1978 World Amateur Boxing Championships

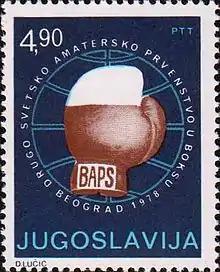
A stamp of Yugoslavia dedicated to the 1978 World Amateur Boxing Championships

The Men's 1978 World Amateur Boxing Championships were held in Belgrade, Yugoslavia from May 6 to 20. The second edition of this competition, held two years before the Summer Olympics in Moscow, Soviet Union was organised by the world governing body for amateur boxing AIBA.